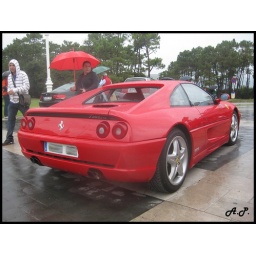
Seen in &amp;quot;La Magdalena&amp;quot; Santander (Cantabria), 2004 plate too new for it, car made between 1994 and 1999.